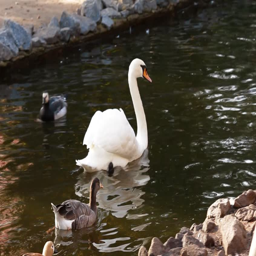
white swans on the pond